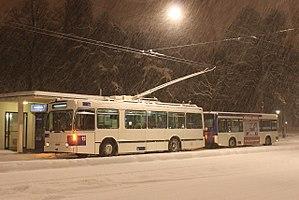
La halte de Montétan est une halte ferroviaire du chemin de fer Lausanne-Échallens-Bercher. Elle se situe sur le territoire de la commune de Lausanne, dans le canton de Vaud, en Suisse. Elle se situe dans le quartier de Montétan, d'où son nom.